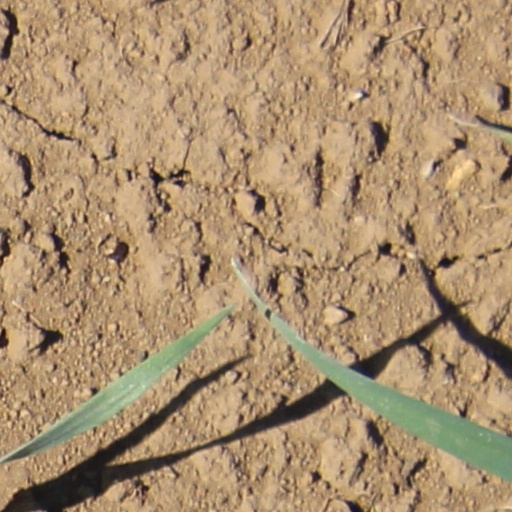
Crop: wheat